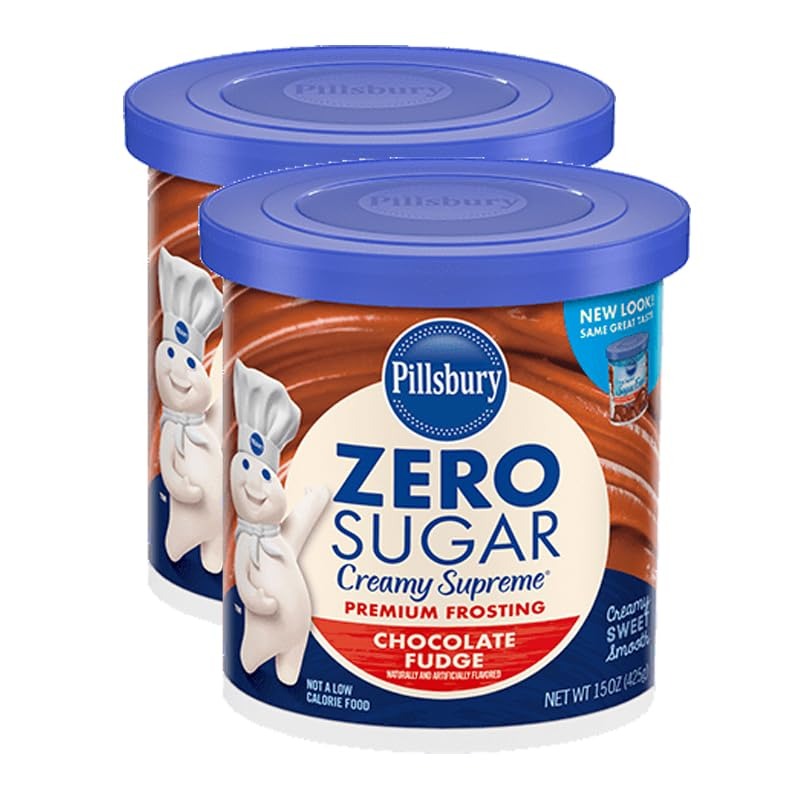
Item Name: Pillsbury Zero Sugar Creamy Supreme Chocolate Fudge Flavored Premium Frosting, 15 oz - Palatize Pack of 2
Value: 30.0
Unit: Ounce

Price: 16.5